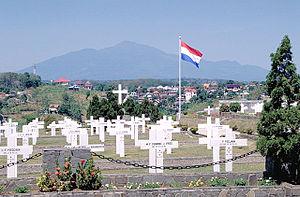
Le mont Ungaran est un volcan d'Indonésie situé dans le centre de l'île de Java, au sud de la ville de Semarang. Il est situé à l'extrémité nord d'une chaîne qui s'étire sur un axe nord-nord-ouest à partir du Merapi.